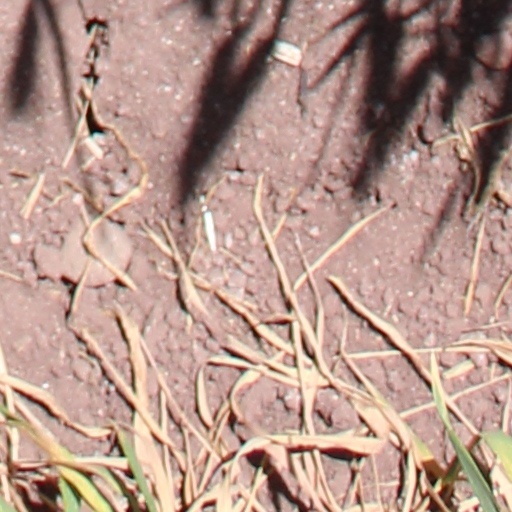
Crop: wheat